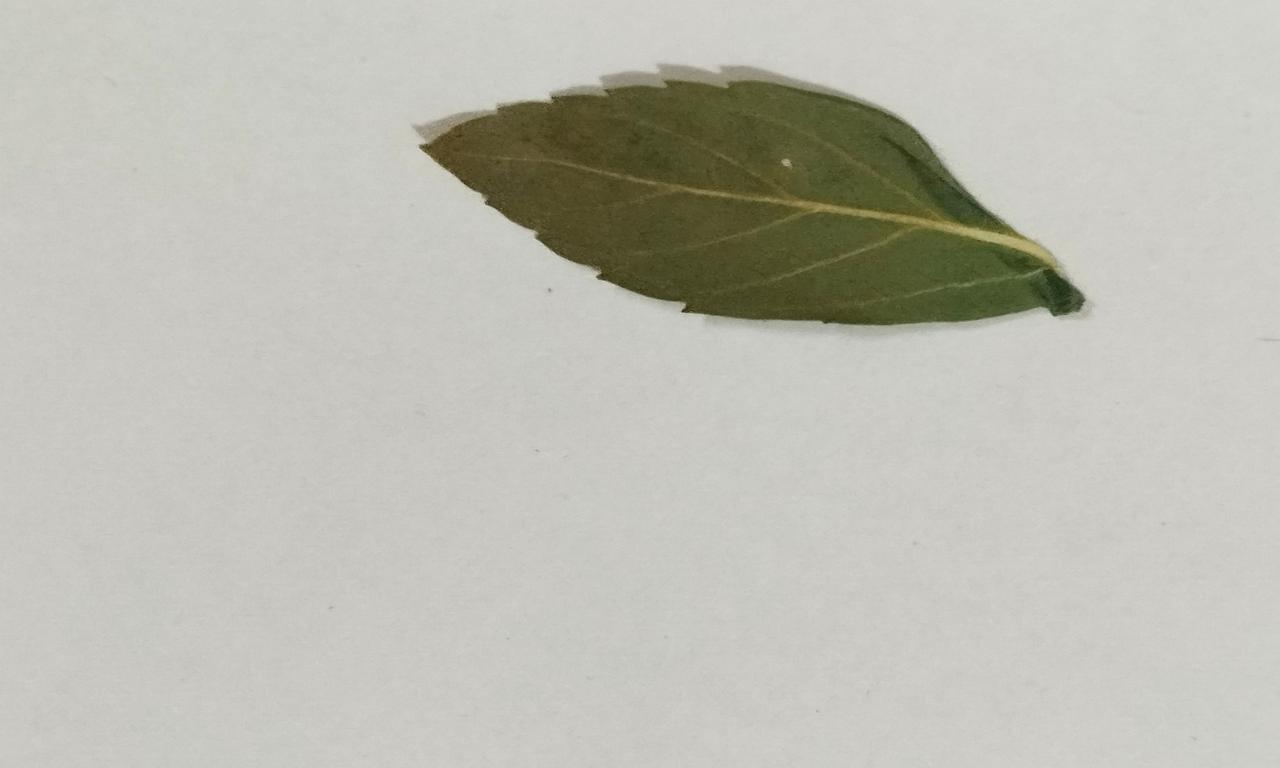
Label: Dried